Gudovac massacre

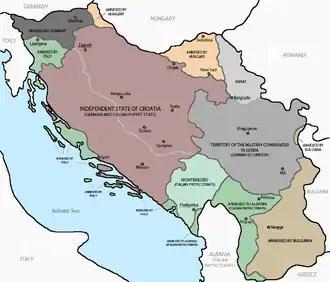
A map of wartime Yugoslavia

Gudovac is a village near Bjelovar, about east of the NDH capital, Zagreb. It was first settled during the Middle Ages, and had an ethnically mixed population through much of its history. In 1931, Gudovac had 1,073 inhabitants living in 330 households. Croats formed two-thirds of the population, while the remaining inhabitants were ethnic Serbs. The Gudovac municipality had a population of 8,000, including 3,000 Serbs.